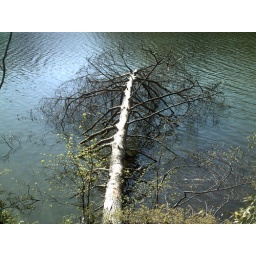
Dead tree in water